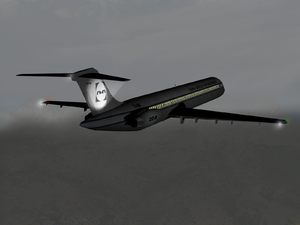
Le vol 1308 Inex-Adria Aviopromet est un vol d'un DC-9-81 de la compagnie yougoslave Inex-Adria Aviopromet qui s'écrase au matin du 1ᵉʳ décembre 1981 contre le mont San Petru, en Corse, tuant la totalité de ses 180 occupants.